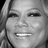
Emotion: happy